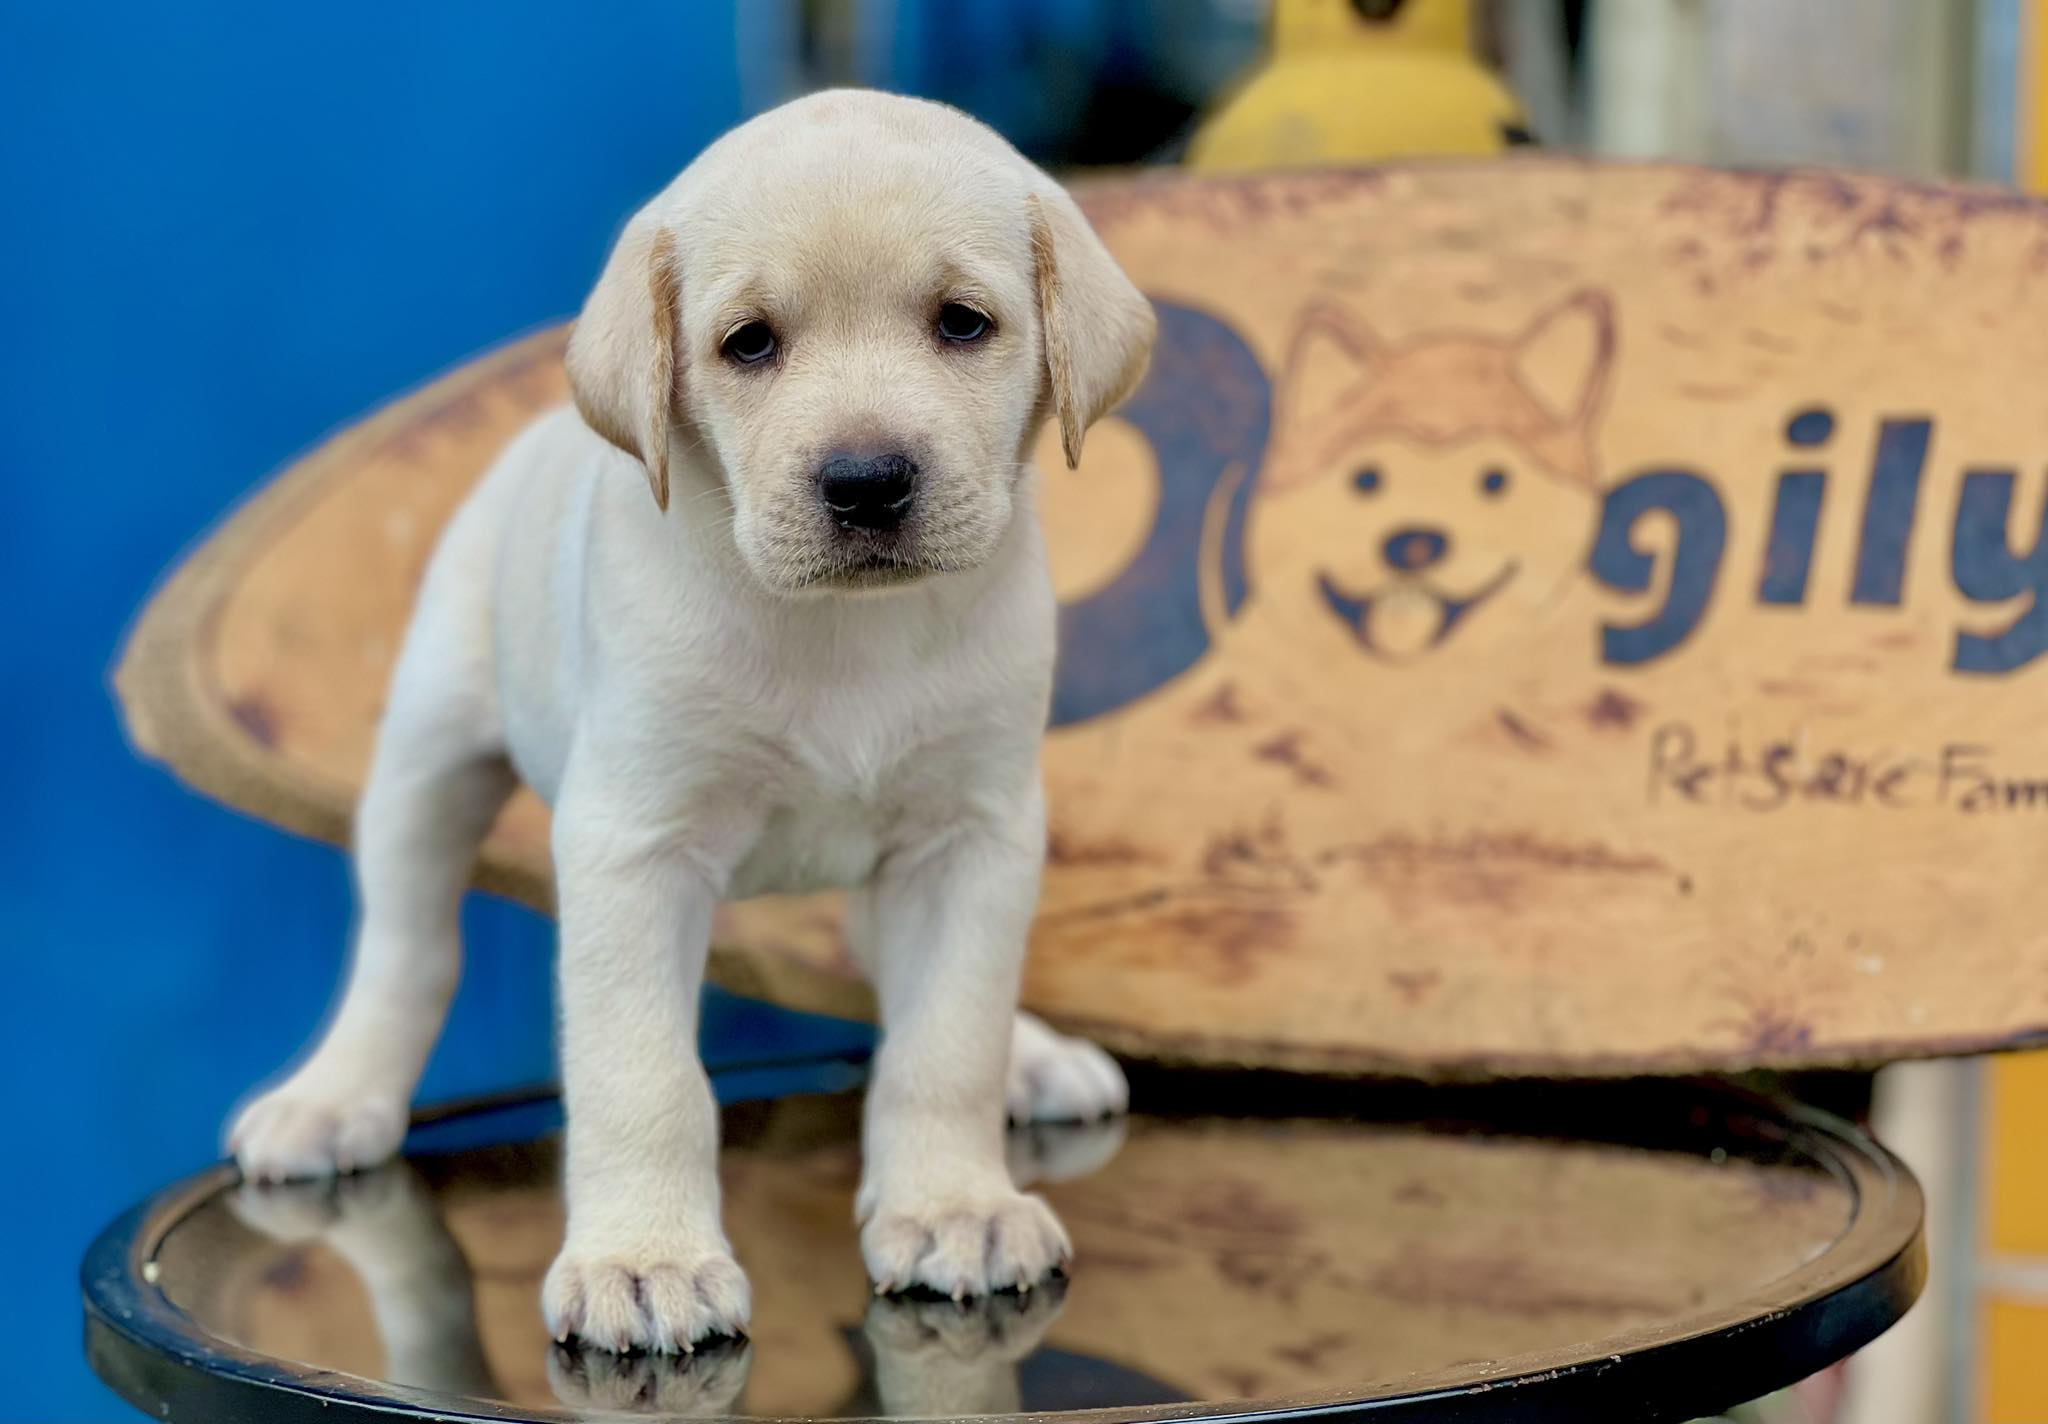
dogs, labrador, dog, vertebrate, dog breed, carnivore, mammal, companion dog, fawn, snout, working animal, sporting group, tail, Pet supply, canidae, font, terrestrial animal, paw, handwriting, photo caption, fur, wildlife, puppy, wood, toy, non sporting group, labrador retriever, flooring, metal